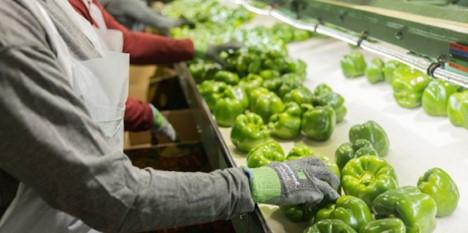
Hoho ni mojawapo ya viungo inayotumika katika kutengeneza mchuzi. Hii pia inatengenezwa katika kilimo cha kiwandani.